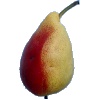
Label: Pear 2